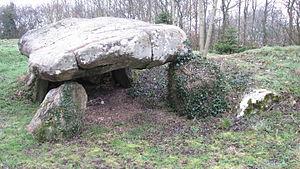
La pierre aux Bignes ou le dolmen des Bignes.
L'Orne compte de nombreux vestiges de monuments mégalithiques dont beaucoup sont imposants.